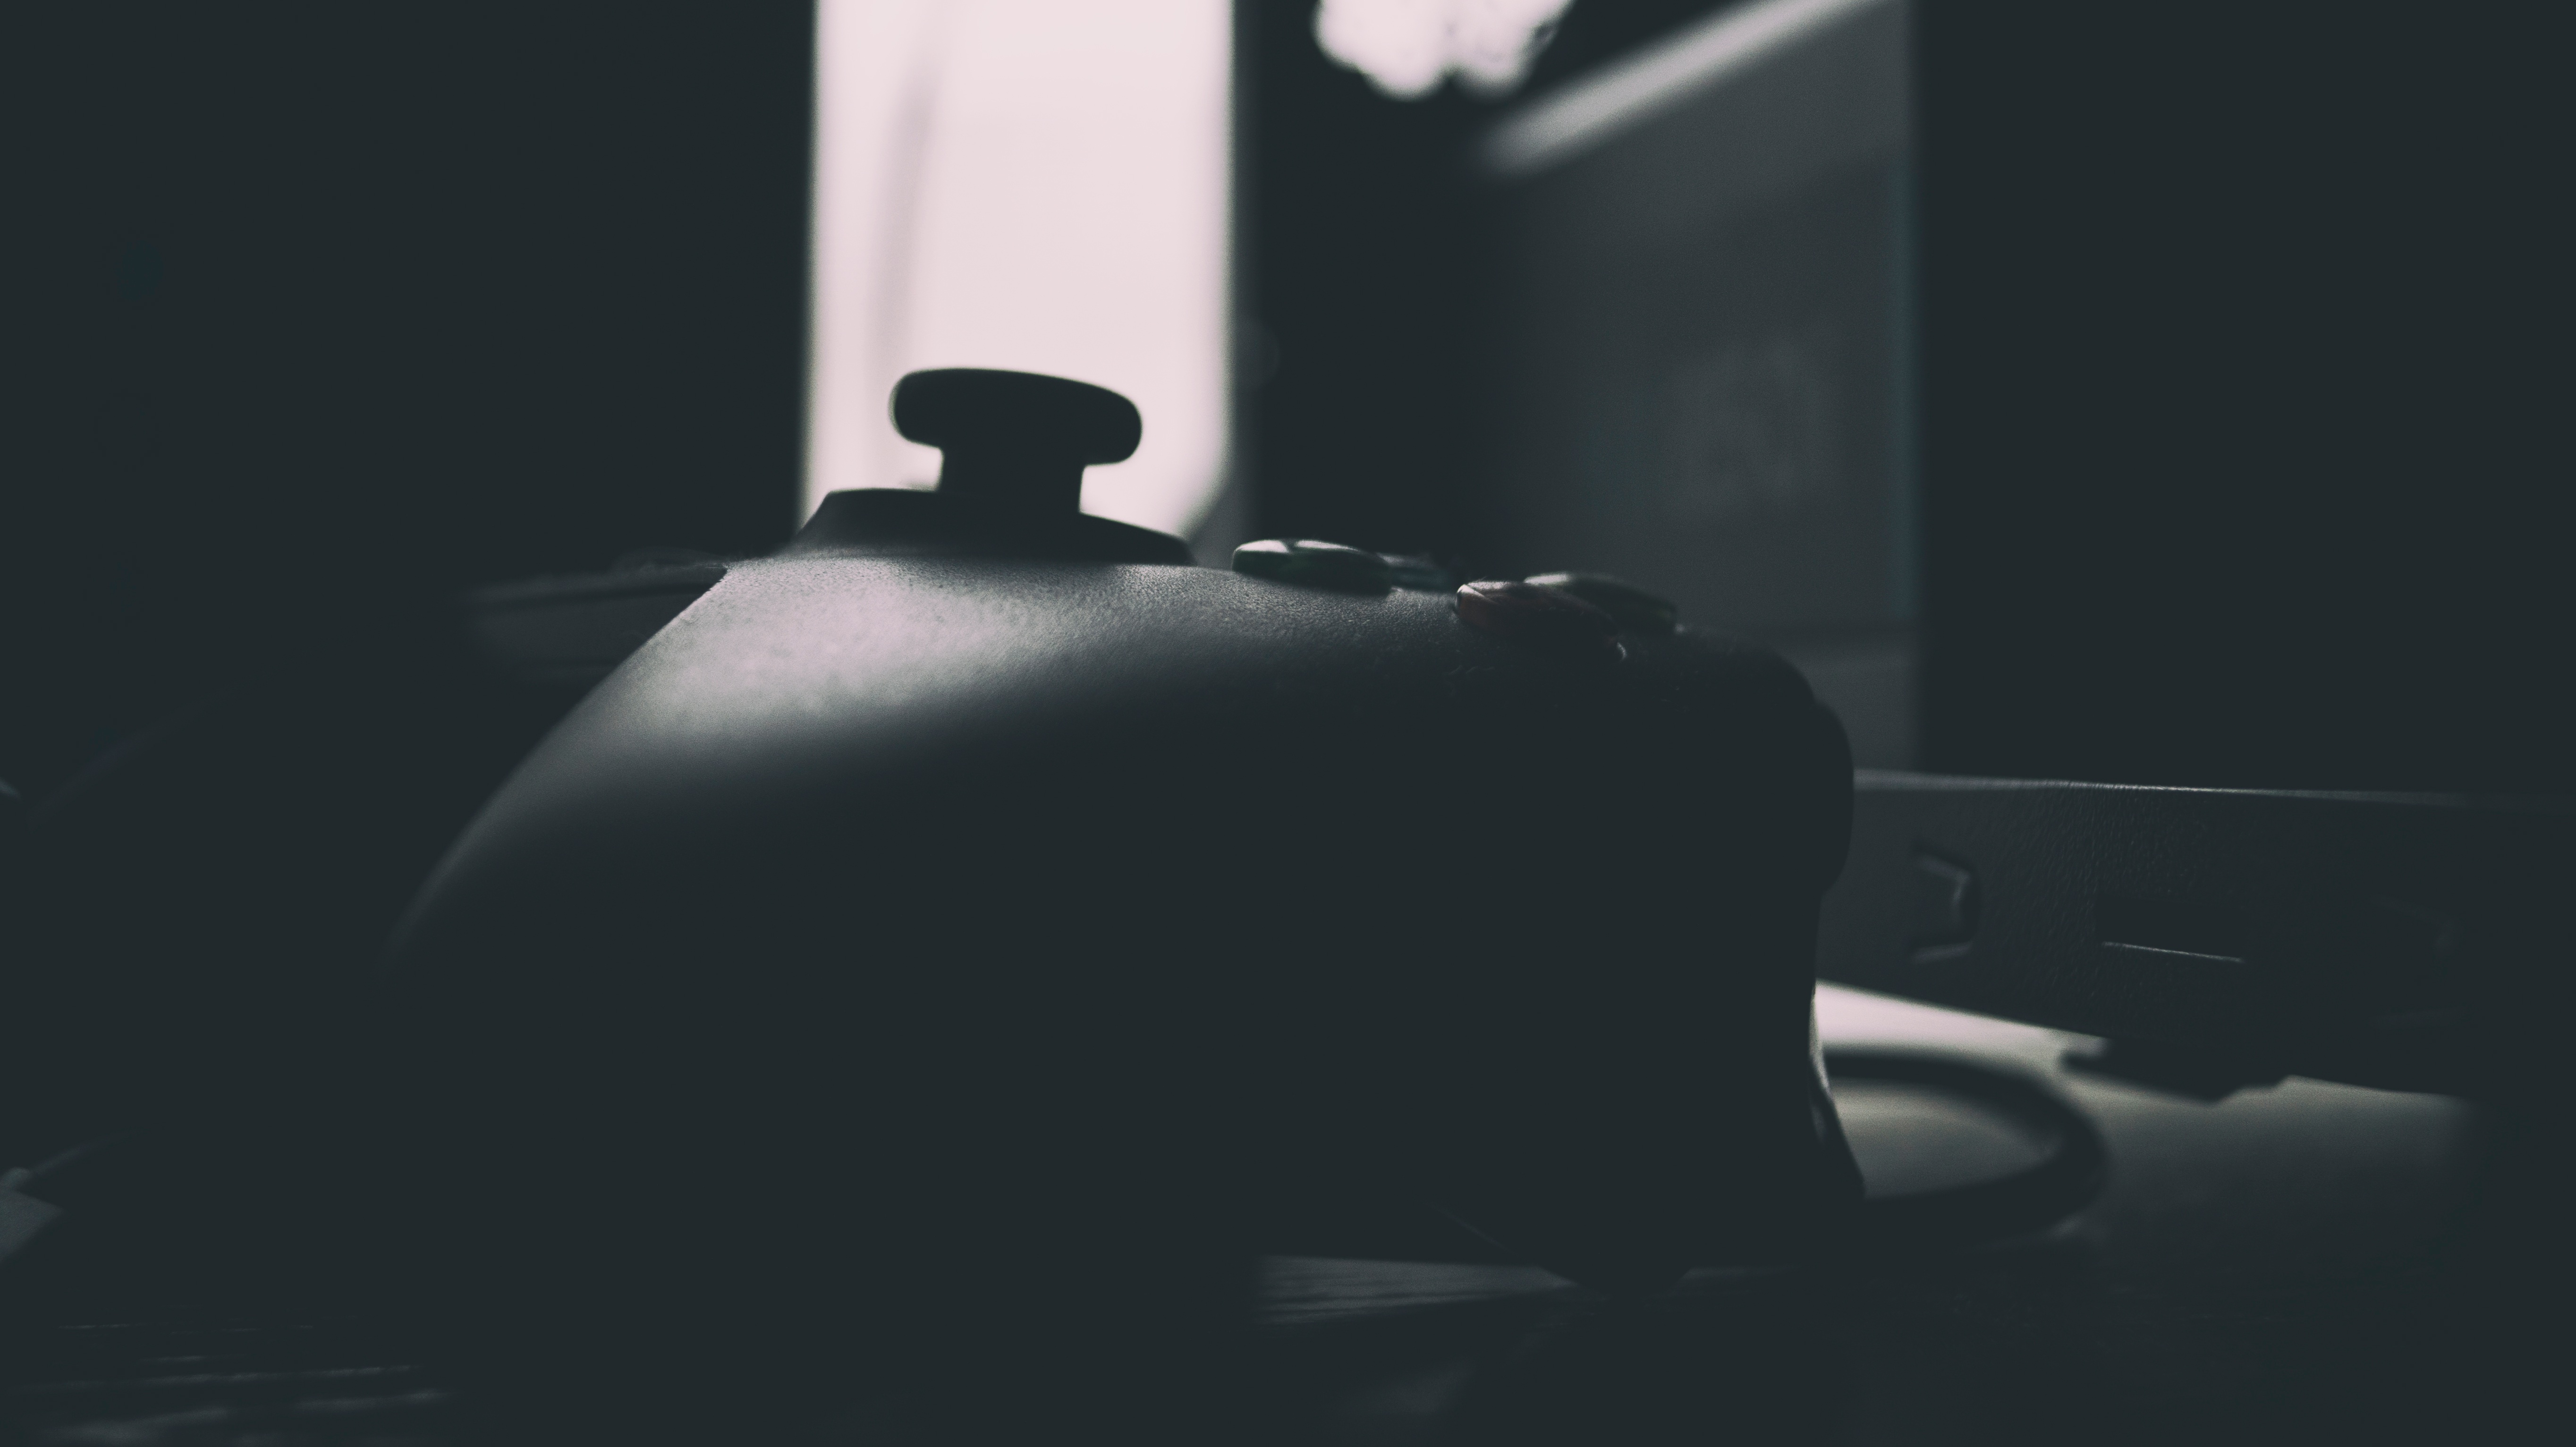
light, black and white, darkness, black, monochrome, lighting, screenshot, monochrome photography